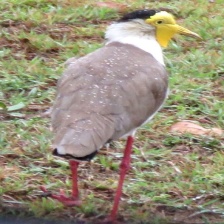
Species: MASKED LAPWING
Scientific name: VANELLUS MILES